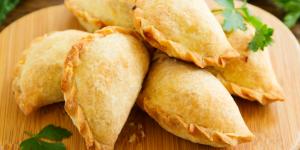
empanadas uruguayas